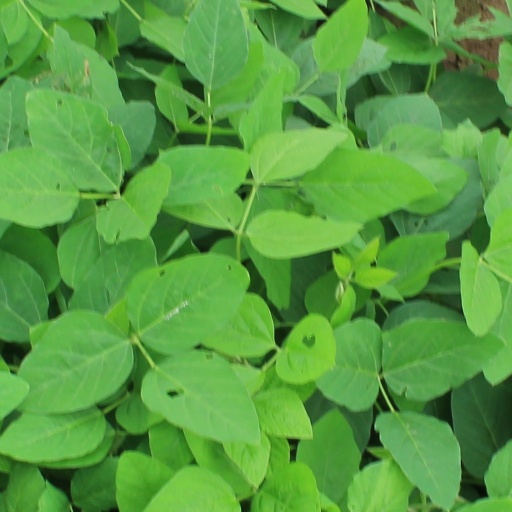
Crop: soybean